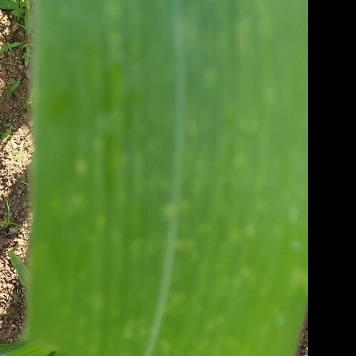
Crop: Maize
Condition: stripe-d